History of Zurich

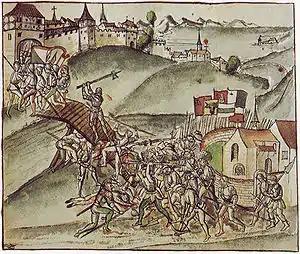
The mayor of Zurich, Rudolf Stüssi, defends the bridge of St. Jakob, near Zurich (now in the city's Aussersihl district), against the forces of the Old Swiss Confederacy during the Battle of St. Jakob an der Sihl (1443). Illustration from the chronicle of Wernher Schodeler, "c" 1515.

This transfer of all power to the guilds had been one of the aims of the burgomaster Hans Waldmann (1483–89), who wished to make Zurich a great commercial centre. He also introduced many financial and moral reforms, and subordinated the interests of the country districts to those of the town. He practically ruled the Swiss Confederation, and under him Zurich became the real capital of the League. But such great changes excited opposition, and he was overthrown and executed. His main ideas were embodied, however, in the constitution of 1498, by which the patricians became the first of the guilds, and which remained in force till 1798; some special rights were also given to the subjects in country districts. It was the prominent part taken by Zurich in adopting and propagating (against the strenuous opposition of the Constafel) the principles of the Reformation (the Fraumünster Abbey being suppressed in 1524) which finally secured for it the lead in the Confederation. The Augustiner and Prediger monasteries and Oetenbach nunnery and Rüti Monastery nearby Rapperswil were also disestablished in 1524. The aftermath of the Reformation in Zurich resulted also in the abolishment of the Zurich convent, the worship in the churches were discontinued, and the buildings and income of the monasteries were assigned to an according "Amt", a bailiwick of administratively function of the city's government ("Rat").